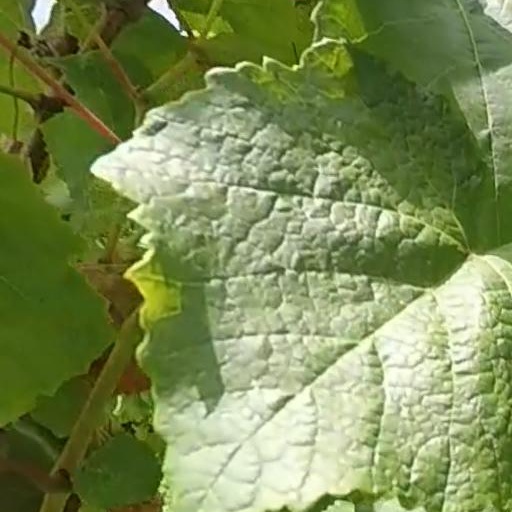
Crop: grape